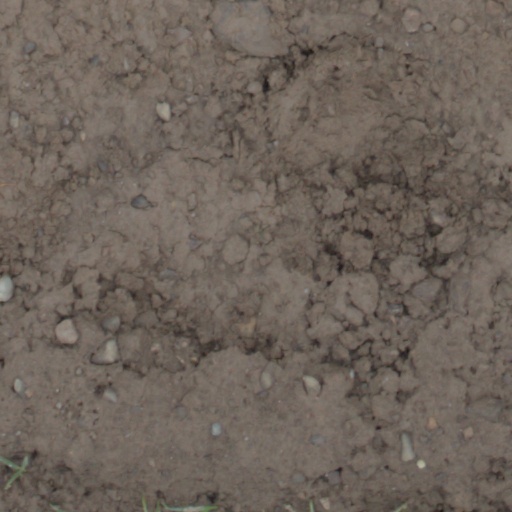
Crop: wheat